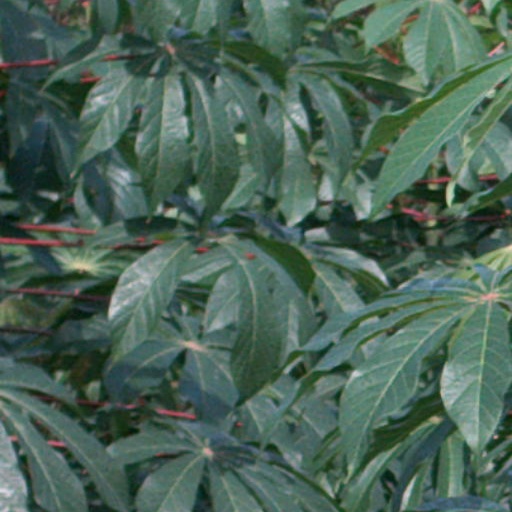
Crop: cassava